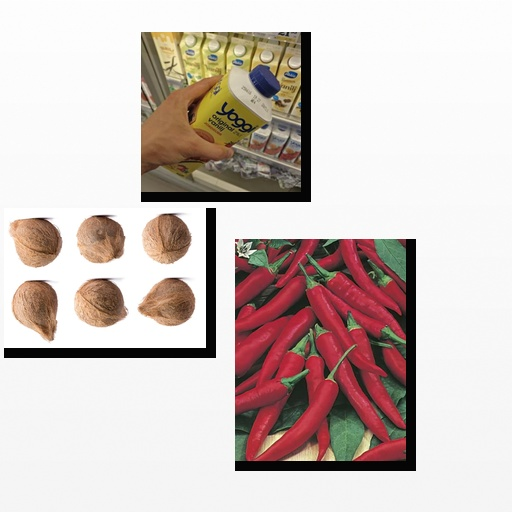
Food items: coconut, chili_pepper, strawberry_yoghurt